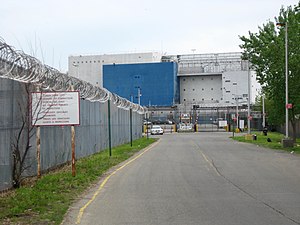
Vernon C. Bain Correctional Center
Indgang i Hunts Point i Bronx
The Vernon C. Bain Center er et fængselsskib i New York med 800 pladser.